Kemence Forest Museum Railway

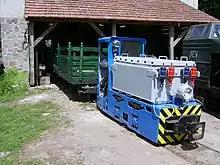
EL-9 electric mine locomotive in front of the depot, with a homemade open air passenger wagon

The rolling stock is very heterogeneous: the locomotives are mostly consisting of MD-40 locomotives either originating to Kemence, or found and saved from defunct railways, but you can find Ue-28 and MV engines as well, and Kemence is the sole forest railway in Hungary where electric (El-9) locomotives can be found. The passenger cars are mostly locally built.